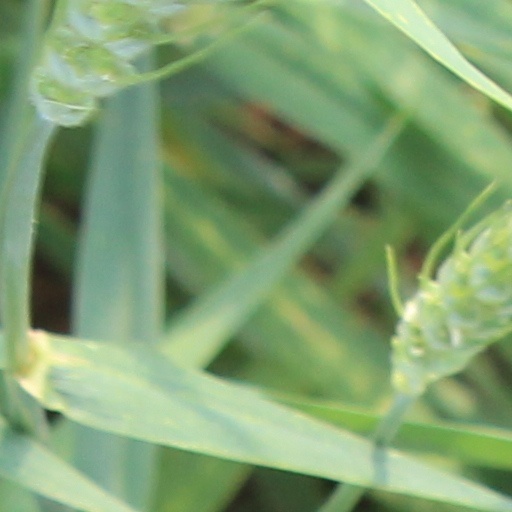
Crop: wheat